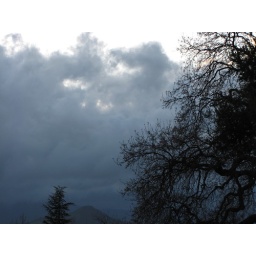
Really cool looking tree against the dark clouds